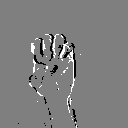
ASL letter: e